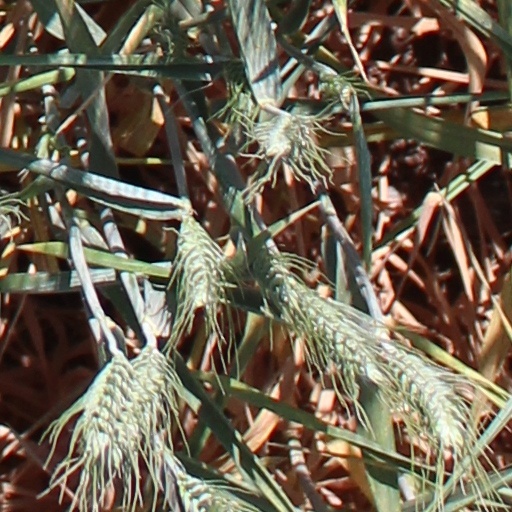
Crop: wheat